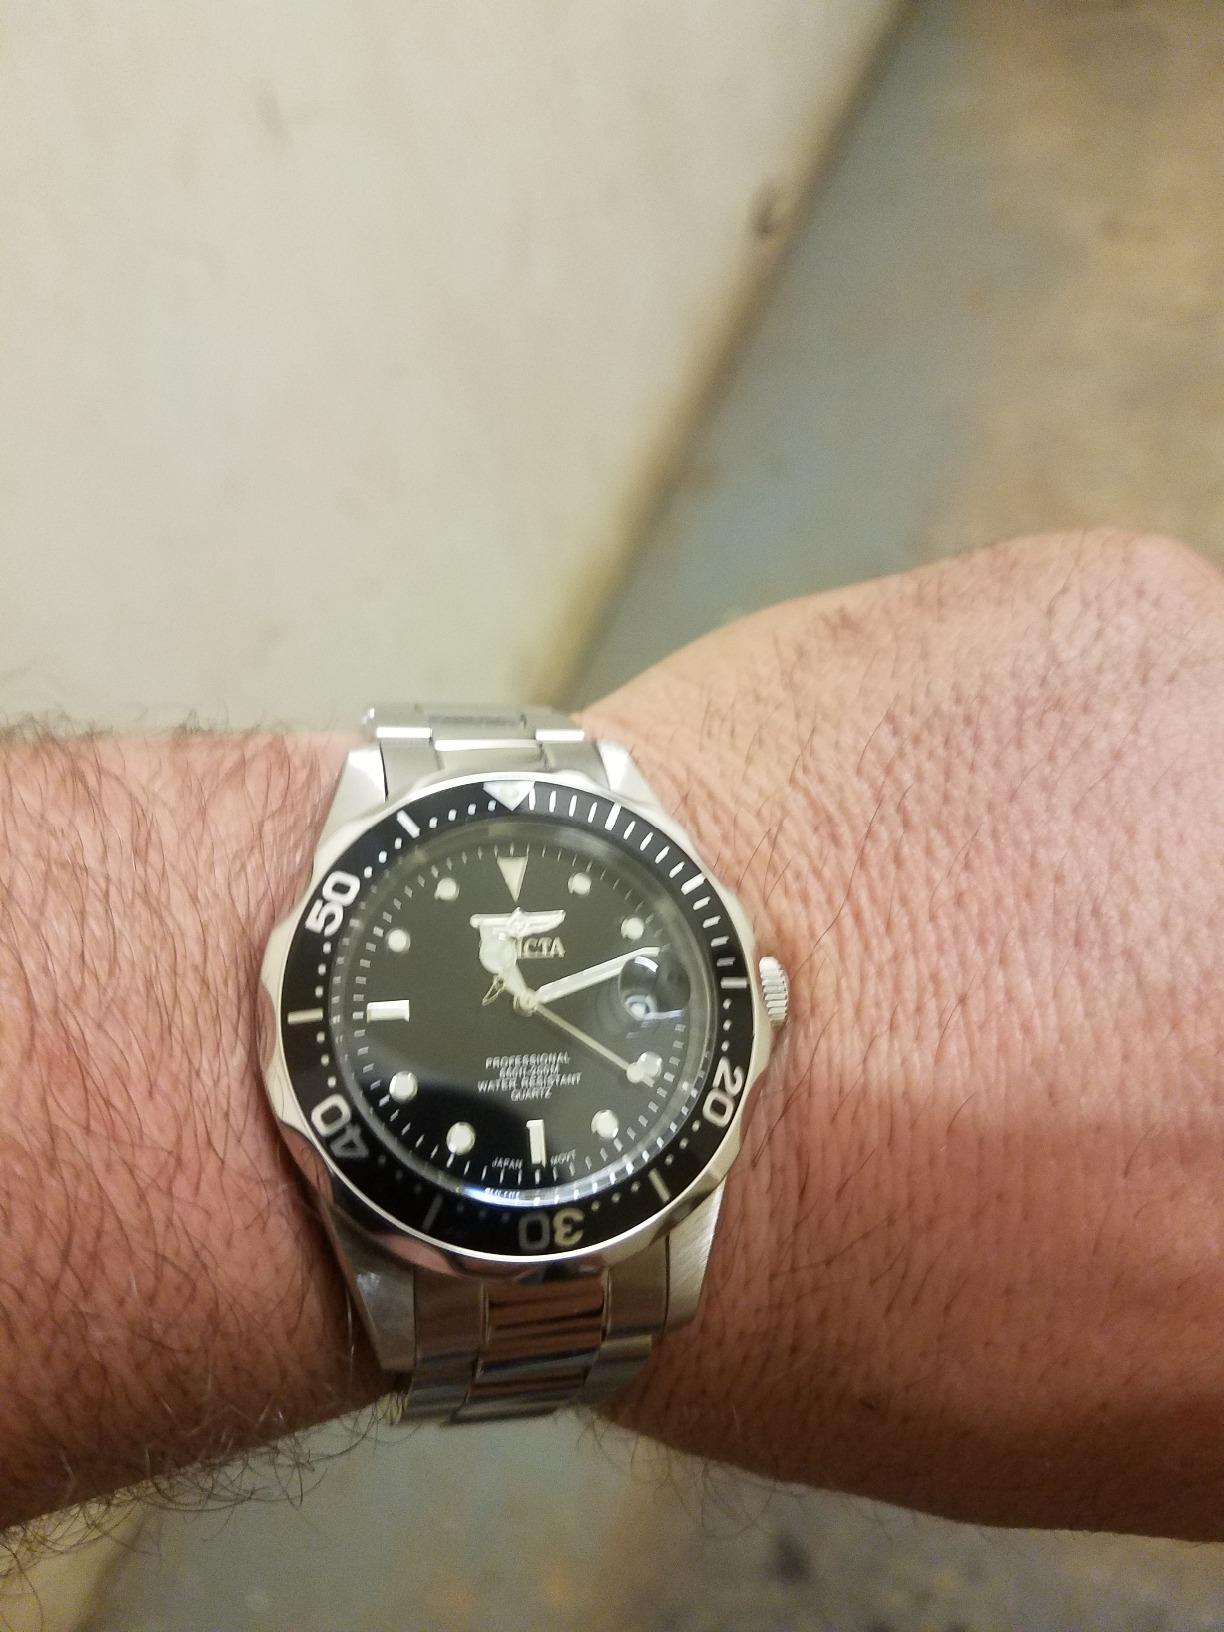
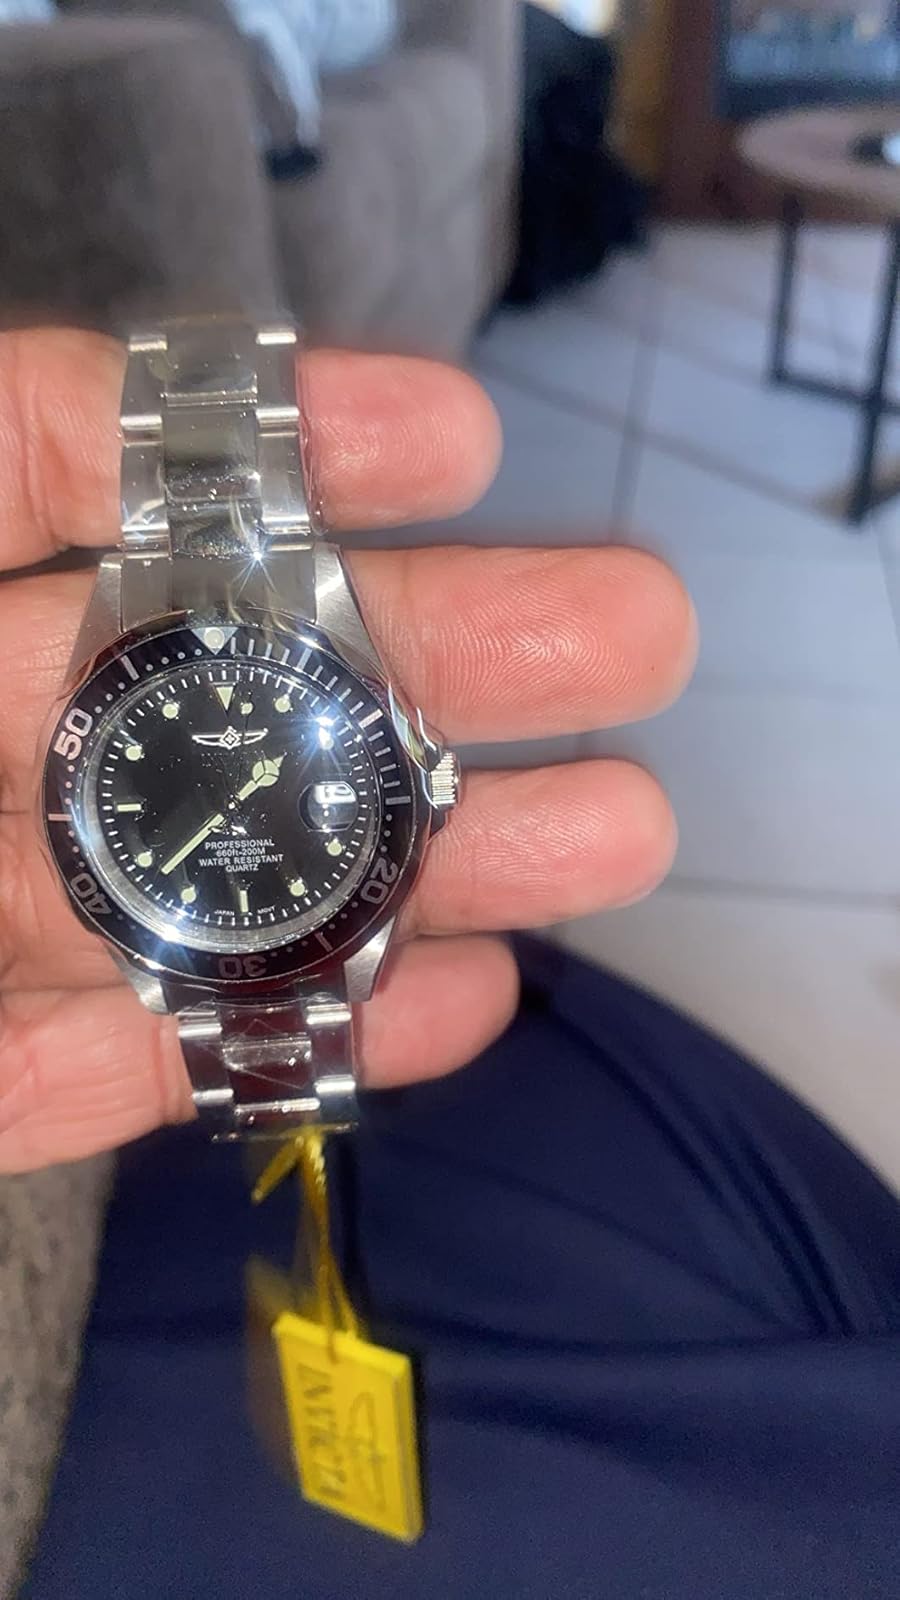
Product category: accessories_watch
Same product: yes